40th Anti-Aircraft Brigade (United Kingdom)

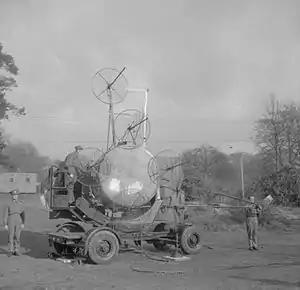
150 cm Searchlight with AA Radar No 2

In 1942 AA Command abolished its hierarchy of divisions and corps, and established a single tier of AA Groups; corresponding to the Groups of RAF Fighter Command. 40 AA Bde came under 5 AA Group based at Nottingham and affiliated to No. 12 Group RAF.